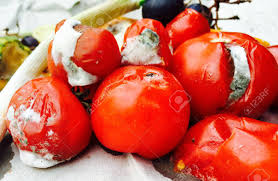
Label: trash